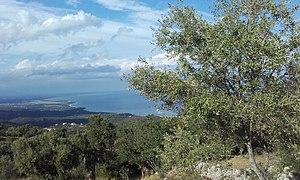
Sari-Solenzara (Corse), paysage avec vue sur mer.
Sari-Solenzara est une commune française située dans la circonscription départementale de la Corse-du-Sud et le territoire de la collectivité de Corse. La commune portait le nom de Sari de Porto-Vecchio jusqu'en 1985.